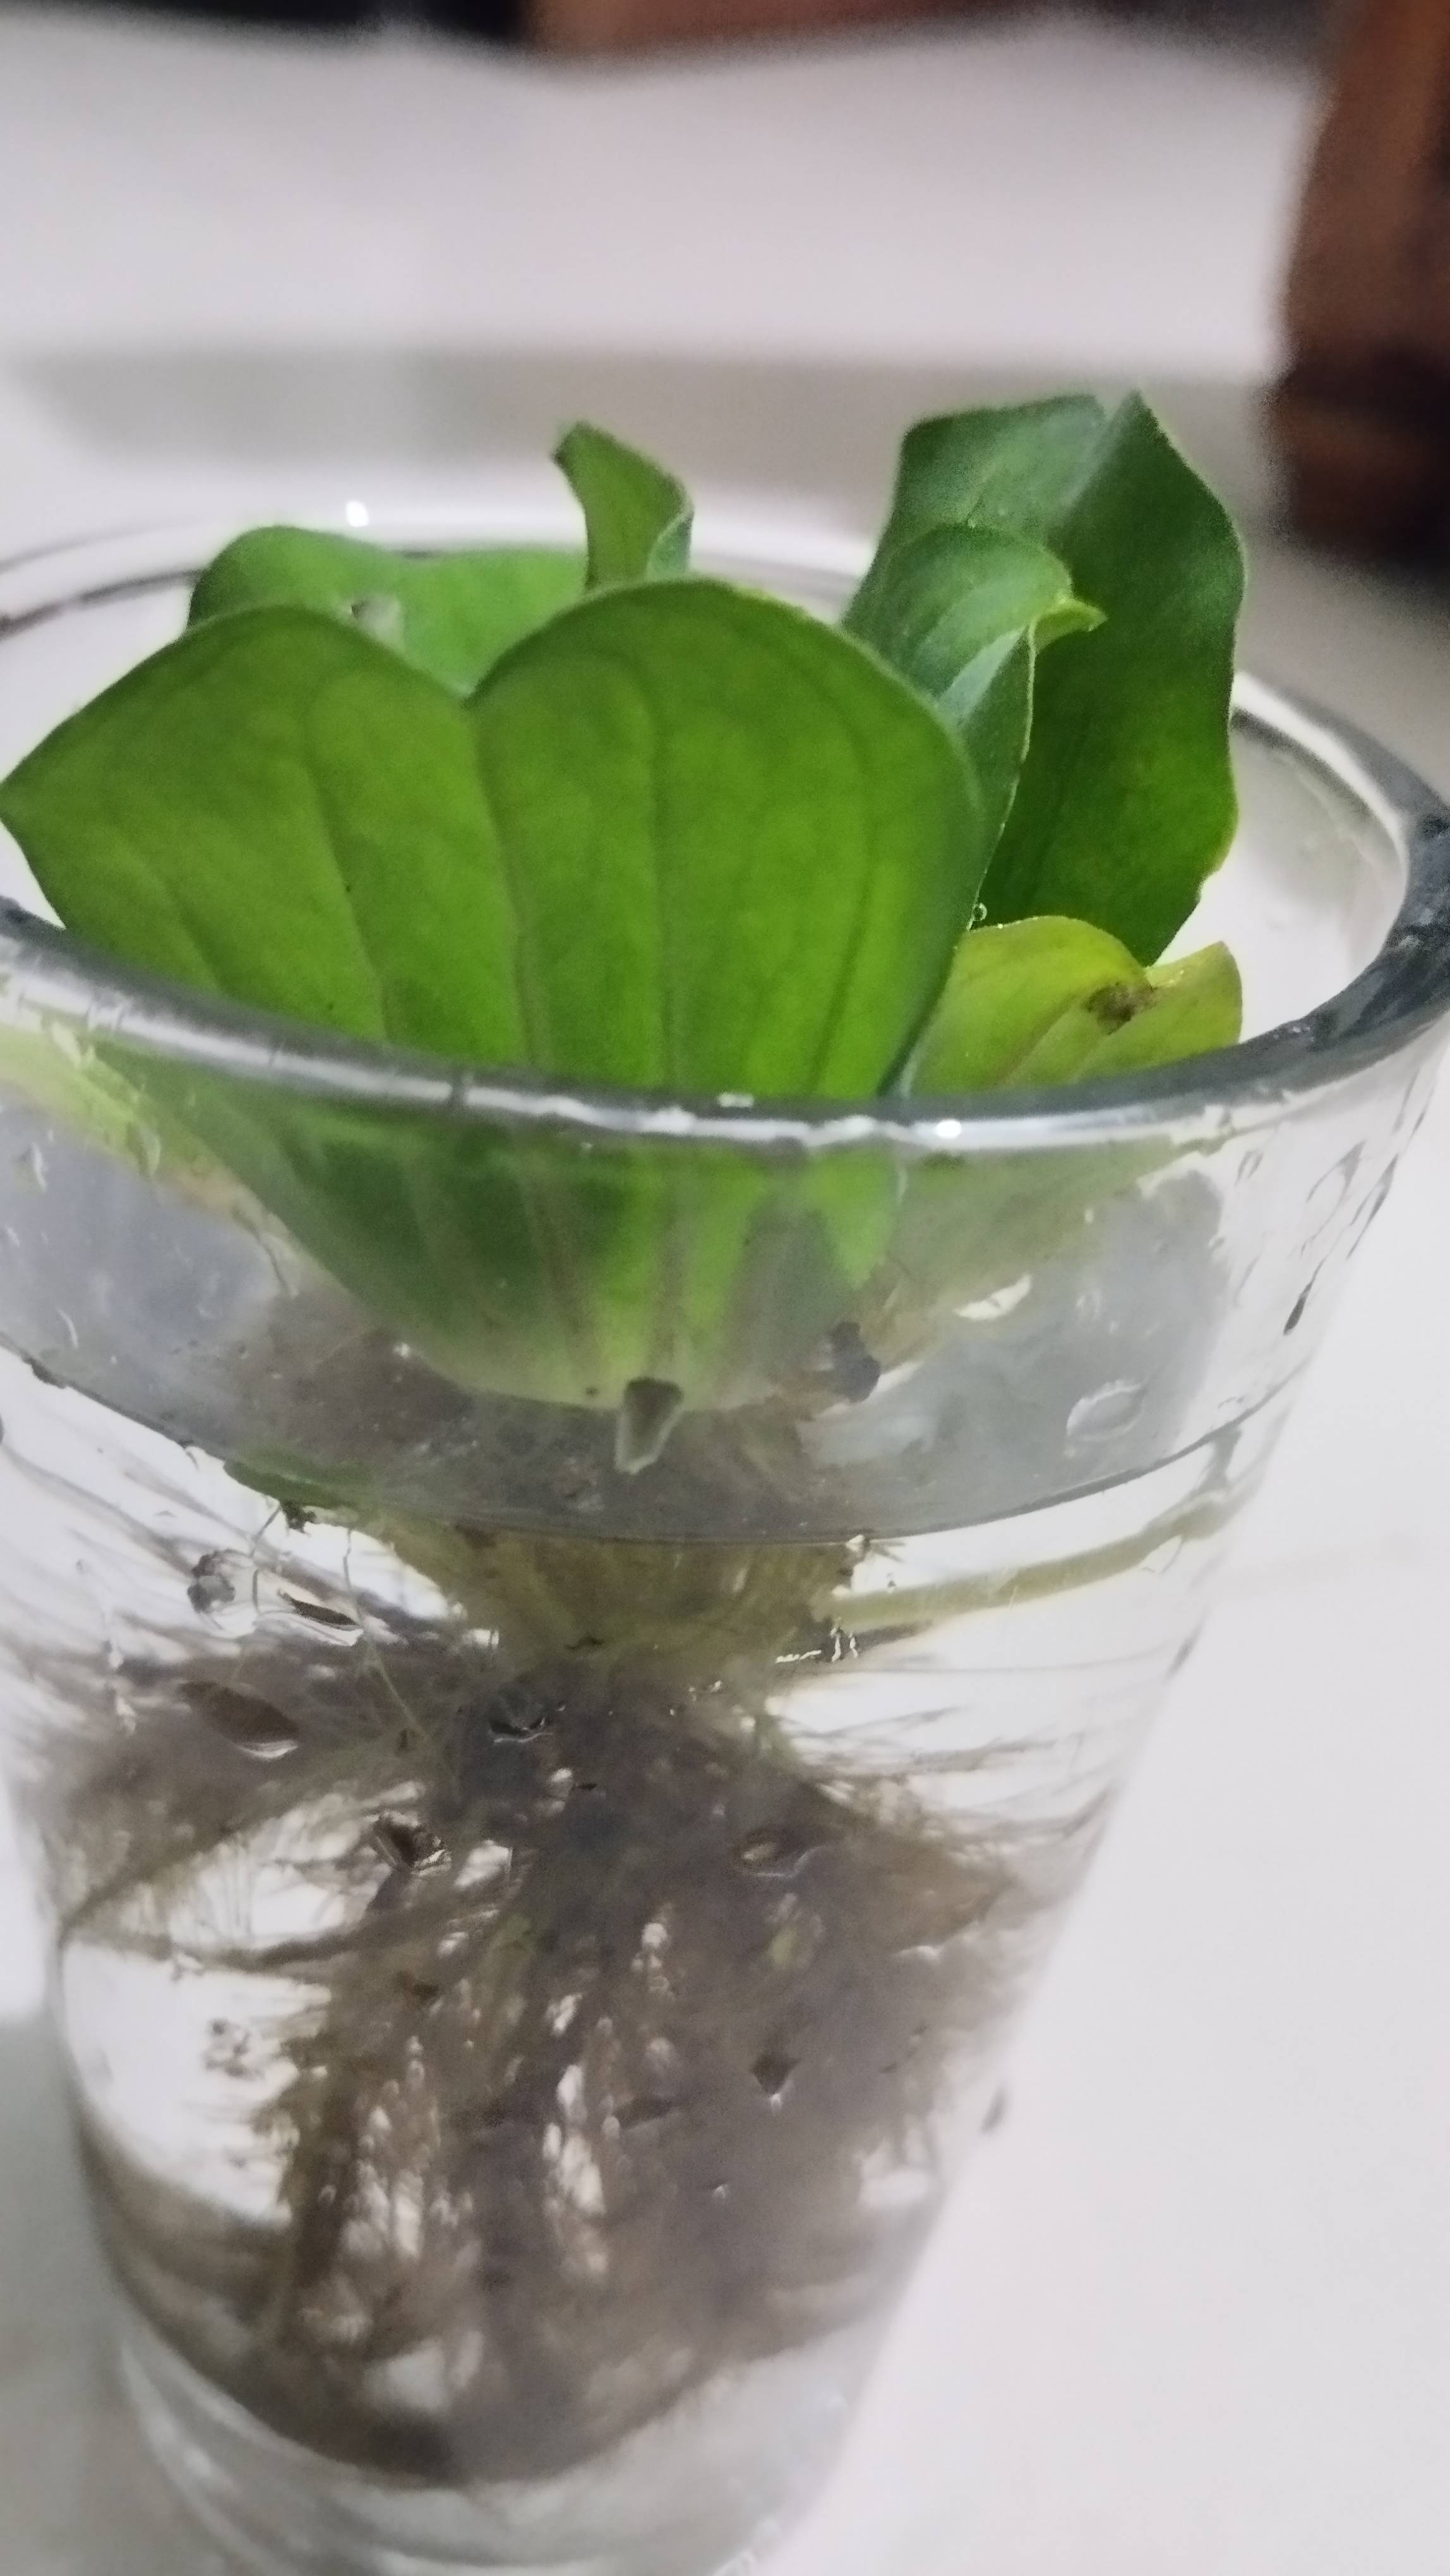
Species: Water Lettuce (Pistia stratiotes)